Lazarre Seymour Simckes

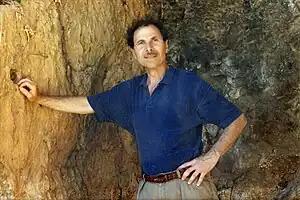
Simckes, while on a Fulbright to Israel, 1996

Lazarre Seymour Simckes is a playwright, novelist, educator, Hebrew-English translator, and psychotherapist. He has developed approaches to the use of creative writing in areas including prison therapy and cross-cultural communication between students in the Middle East.